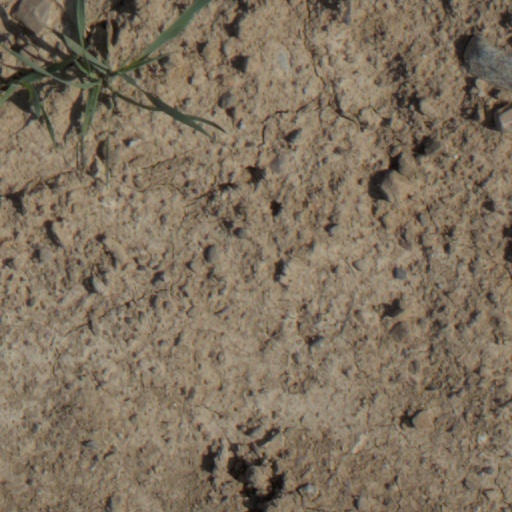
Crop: wheat